Turkey vulture

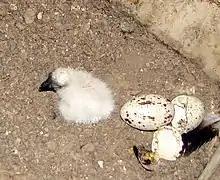
One chick immediately hatched and one egg not yet hatched

This vulture is often seen standing in a spread-winged or horaltic stance. The stance is believed to serve multiple functions: drying the wings, warming the body, and baking off bacteria. It is practiced more often following damp or rainy nights. This same behavior is displayed by other New World vultures, by Old World vultures, and by storks. Like storks, the turkey vulture often defecates on its own legs, using the evaporation of the water in the feces and/or urine to cool itself, a process known as urohidrosis. It cools the blood vessels in the unfeathered tarsi and feet, and causes white uric acid to streak the legs.